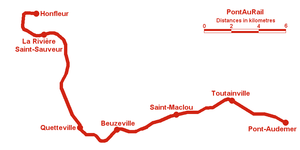
PontAuRail était une association créée en 1995 afin de faire circuler des trains entre Pont-Audemer et Honfleur arrête son activité en 2005 et est liquidée en septembre 2006.